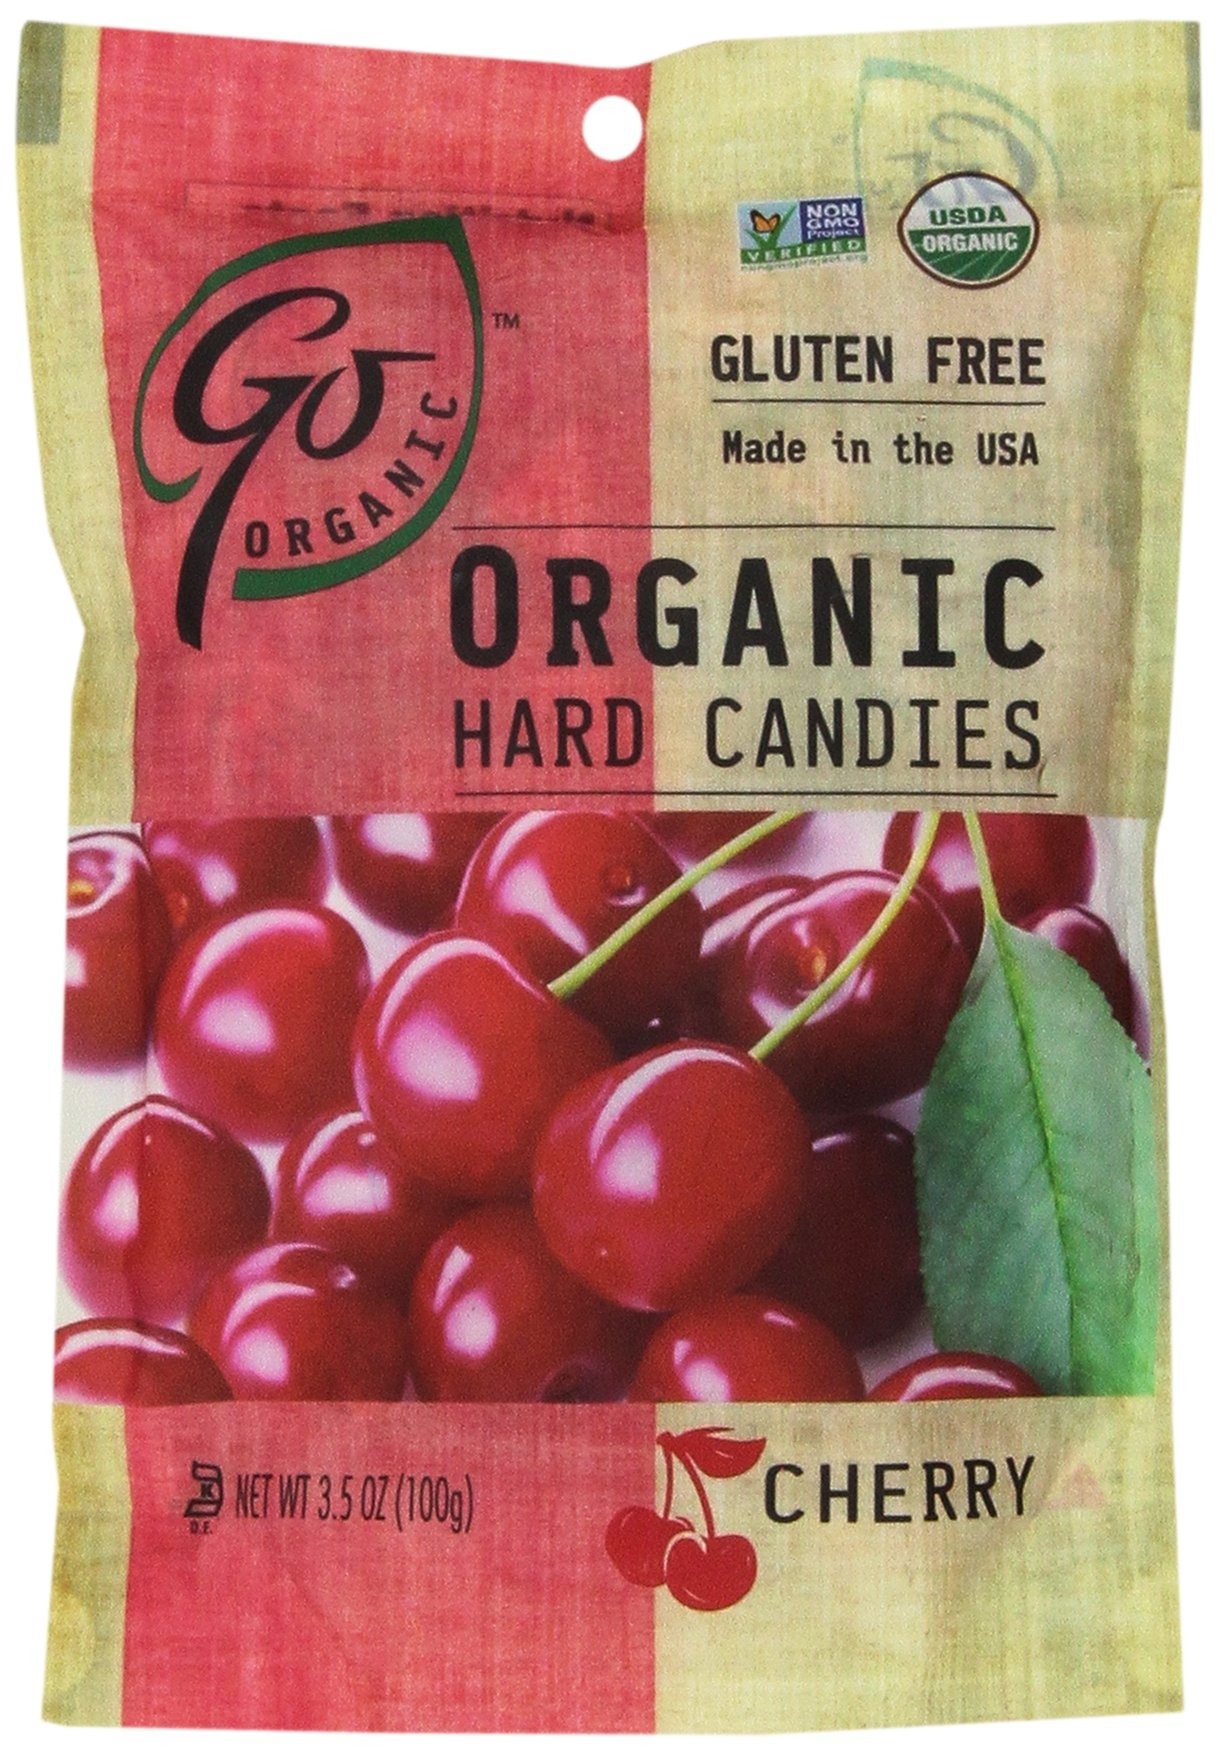
Item Name: GoNaturally ORGANIC HARD CANDIES (Cherry) (1 x 3.5 OZ)
Bullet Point 1: Organic, Asian vegetarian friendly, Vegan friendly, Gluten Free
Bullet Point 2: Alcohol Free, No Hydrogenated Food, No Preservative, No MSG
Bullet Point 3: No Artificial Colorings, No Artificial Flavorings, No Trans Fat
Bullet Point 4: Caffeine Free, No GMO, USDA Certfified
Product Description: For more than 30 years, Hillside Candy has offered delicious “better-for-you” products made with American pride. This commitment continues in our great tasting GoNaturally USDA Certified Organic Candy. Our hand-made treats are naturally sweetened and drenched with pure flavors, without any high fructose corn syrup, additives or artificial syrup, additives or artificial colors. As an added benefit, GoNaturally candies are gluten free. Try all of our mouth watering varieties: Cherry, Pomegranate, Ginger, Honey, Honey Lemon, Blood Orange and Iced Mint Mango. Treat yourself! - Certified Organic by QAI - USDA Organic
Value: 3.5
Unit: Ounce

Price: 7.95